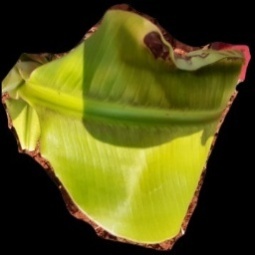
Label: Magnesium